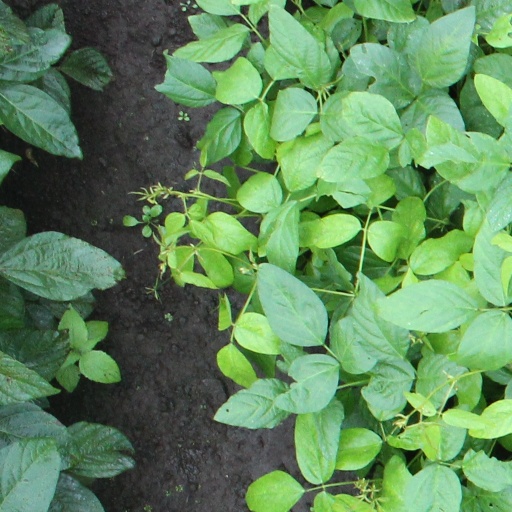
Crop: soybean